Henri Manninen

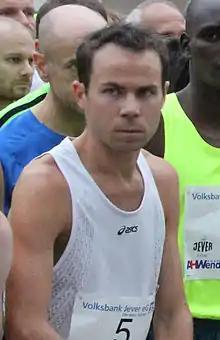
Manninen in 2014

Henri Manninen (born 3 January 1985) is a Finnish long-distance runner who specialises in the marathon. He competed in the marathon event at the 2015 World Championships in Athletics in Beijing, China.